Plaza Mayor, Valladolid

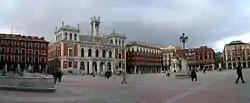
The Plaza Mayor ("Main Square") in the present.

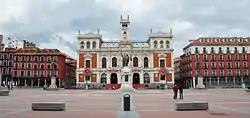
Main view of the square and the town hall.

Its existence became defined in the mid-thirteenth century when the market moved from the Plaza de Santa Maria to Market Square, which since the early sixteenth century has been called Plaza Mayor. Individual unions were installed around it, as was the Convent of San Francisco, until 1499 the most important building in the vicinity. After that date, as mandated by the Catholic Monarchs it was the House of the Municipality who presided over the life of the city.